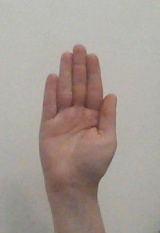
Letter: seen